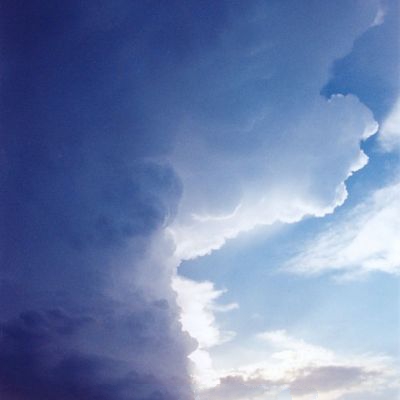
Cloud type: Cumulonimbus (Cb)